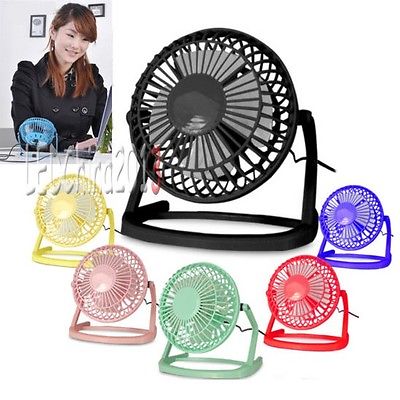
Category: fan